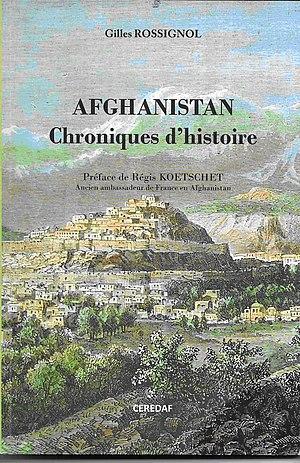
Kaboul XIXe siècle gravure anglaise
Kaboul est la capitale et la plus grande ville d'Afghanistan. Elle est aussi la capitale de la province du même nom, située dans l'Est du pays. Selon les estimations officielles de 2014, la population de la ville serait de 3 543 700 habitants.
Gilles Rossignol, né à Vernon, est un auteur, un éditeur, et un administrateur français. Il est le petit-fils du docteur Camille Briquet, député et président du Conseil général de l'Eure.